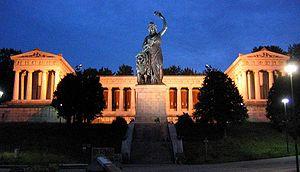
Ludwig Michael von Schwanthaler est un sculpteur allemand qui est considéré comme un maître de la plastique classiciste en Allemagne du Sud.